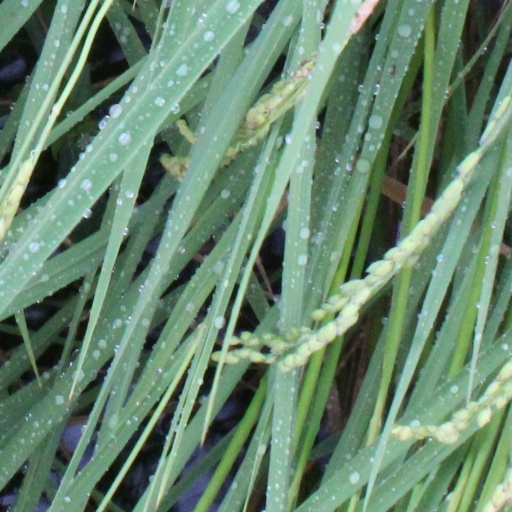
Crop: rice